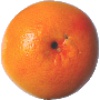
Label: Grapefruit Pink 1